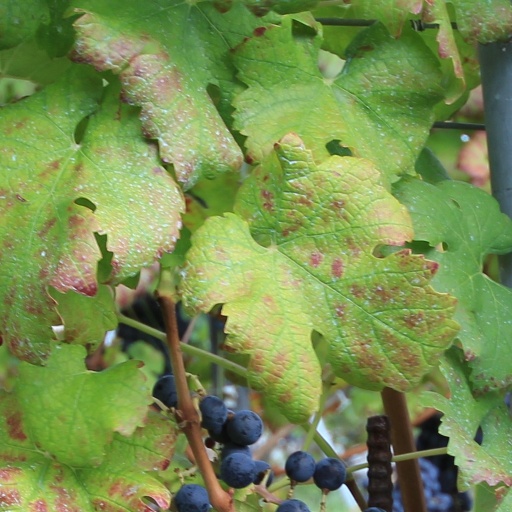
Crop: grape